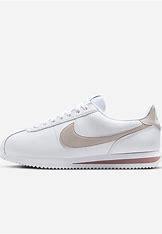
Brand: Nike
Model: Cortez